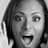
Emotion: surprise